Comte de Lautréamont

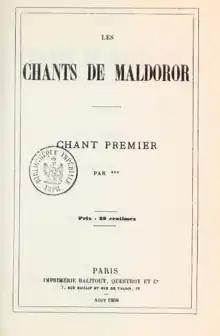
First edition of "Les Chants de Maldoror": the booklet, sold for 30 cents, is anonymous (August 1868).

"Poésies" (Poems, Poetry) is Ducasse's other, minor surviving work, and is divided into two parts. Unlike "Maldoror", "Poésies" was published under Ducasse's given name.